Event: Nepal Earthquake
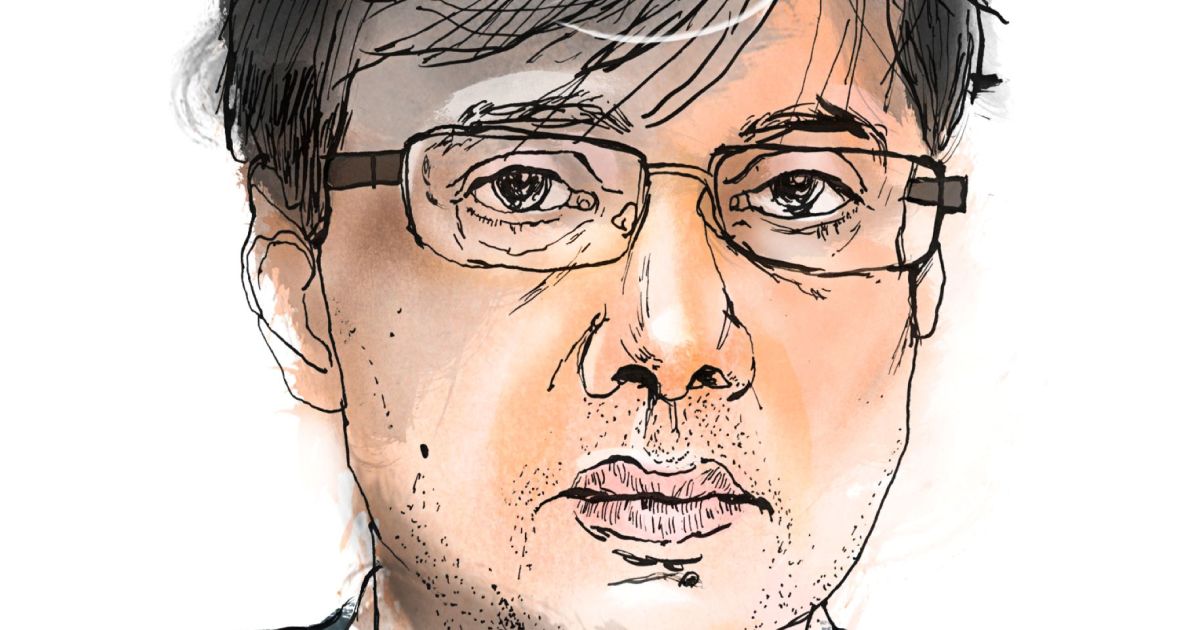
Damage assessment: no_damage